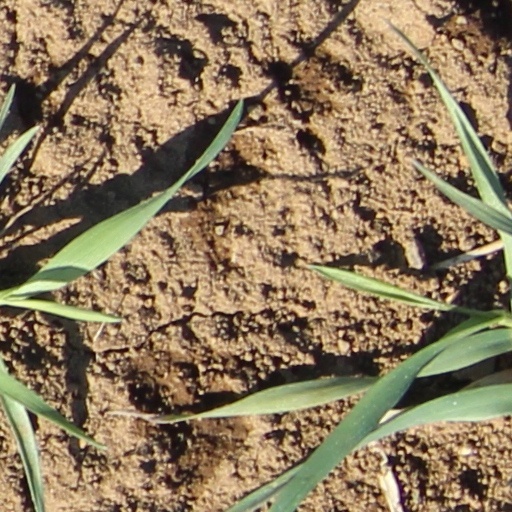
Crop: wheat